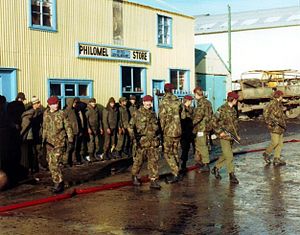
The Final Cut (album) / Koncept og tidslinje
Britiske faldskærmstropper bevogter argentinske krigsfanger på Falklandsøerne. Mange af Waters' frustrationer omkring begivenhederne under Falklandskrigen er indlysende på albummet.
The Final Cut er det tolvte studiealbum af den engelske progressive rockgruppe Pink Floyd. Albummet blev udgivet i marts 1983 af Harvest Records i Storbritannien og et par uger senere af Columbia Records i USA. Konceptalbummet, The Final Cut, er den sidste af bandets udgivelser, hvor Roger Waters optræder, og den eneste Pink Floyd-plade hvor han krediteres for at have skrevet og komponeret alle sange. Det meste af lyrikken på albummet synges af Waters; lead guitaristen David Gilmour bidrager kun med vokal på ét af albummets tolv numre.